Zoltán Farkas (footballer)

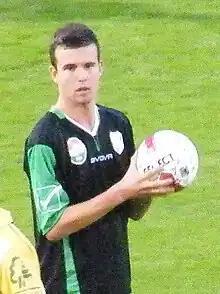
Zoltán Farkas Hungarian football player

Zoltán Farkas (born 7 October 1989 in Marcali) is a Hungarian football player who last played for Kozármisleny SE.